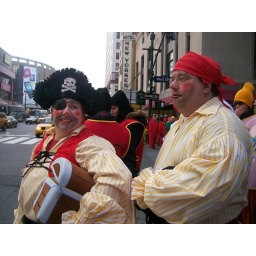
These pirates are waiting to cross the street treasure in hand to board the bus to Clown Corner. (Candice Johnson)